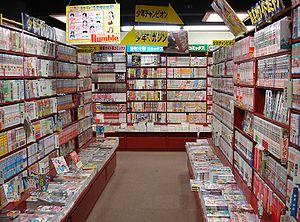
Un manga est une bande dessinée japonaise.